The Streak (professional wrestling)

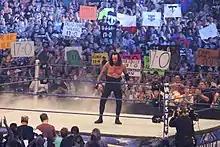
The Undertaker after defeating Shawn Michaels at WrestleMania 25

During the match, The Undertaker attempted his signature suicide dive, but Michaels pulled a cameraman in the way, leaving The Undertaker to land awkwardly on his neck; the spot was said to have "added more drama and emotion to the match, and gave it an element of realism". The cameraman was portrayed by Jimmy Snuka's son Sim Snuka, as a nod to The Undertaker's first WrestleMania match. The finish, described as "emotionally charged", involved The Undertaker using all four of his recognized finishers (Tombstone Piledriver, Last Ride, Chokeslam, Hell's Gate) without managing to finish the match on any occasion; The Undertaker's "wide-eyed look of sadness and desperation on his face" after Michaels kicked out of the Tombstone Piledriver was described as a "snapshot of the heart and passion that was on display at the spectacle". Michaels made a comeback, and eventually hit Sweet Chin Music, but The Undertaker kicked out. Soon after, Michaels attempted a top-rope moonsault, but was caught, and The Undertaker quickly executed a second Tombstone Piledriver to finally win the match. The match was described as "show-stealing" and an "instant classic", and was eventually hailed by many as the greatest bout in WrestleMania history.